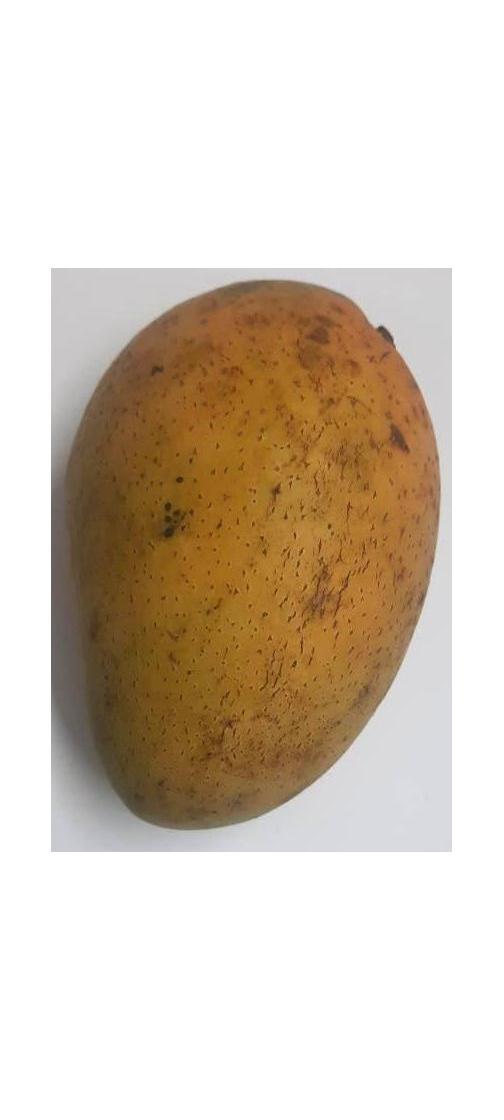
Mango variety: Ashshina Classic